The Man Who Wasn't There (1983 film)

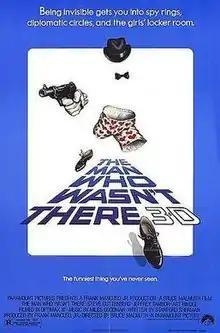
Theatrical poster with the tagline: "Being invisible gets you into spy rings, diplomatic circles, and the girl's locker room."

The Man Who Wasn't There is a 1983 American 3-D comedy film directed by Bruce Malmuth and starring Steve Guttenberg.